Clydesdale, Victoria

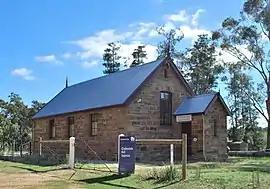
Clydesdale Hall

Clydesdale is a locality in central Victoria, Australia. The locality is in the Shire of Hepburn, north west of the state capital, Melbourne.